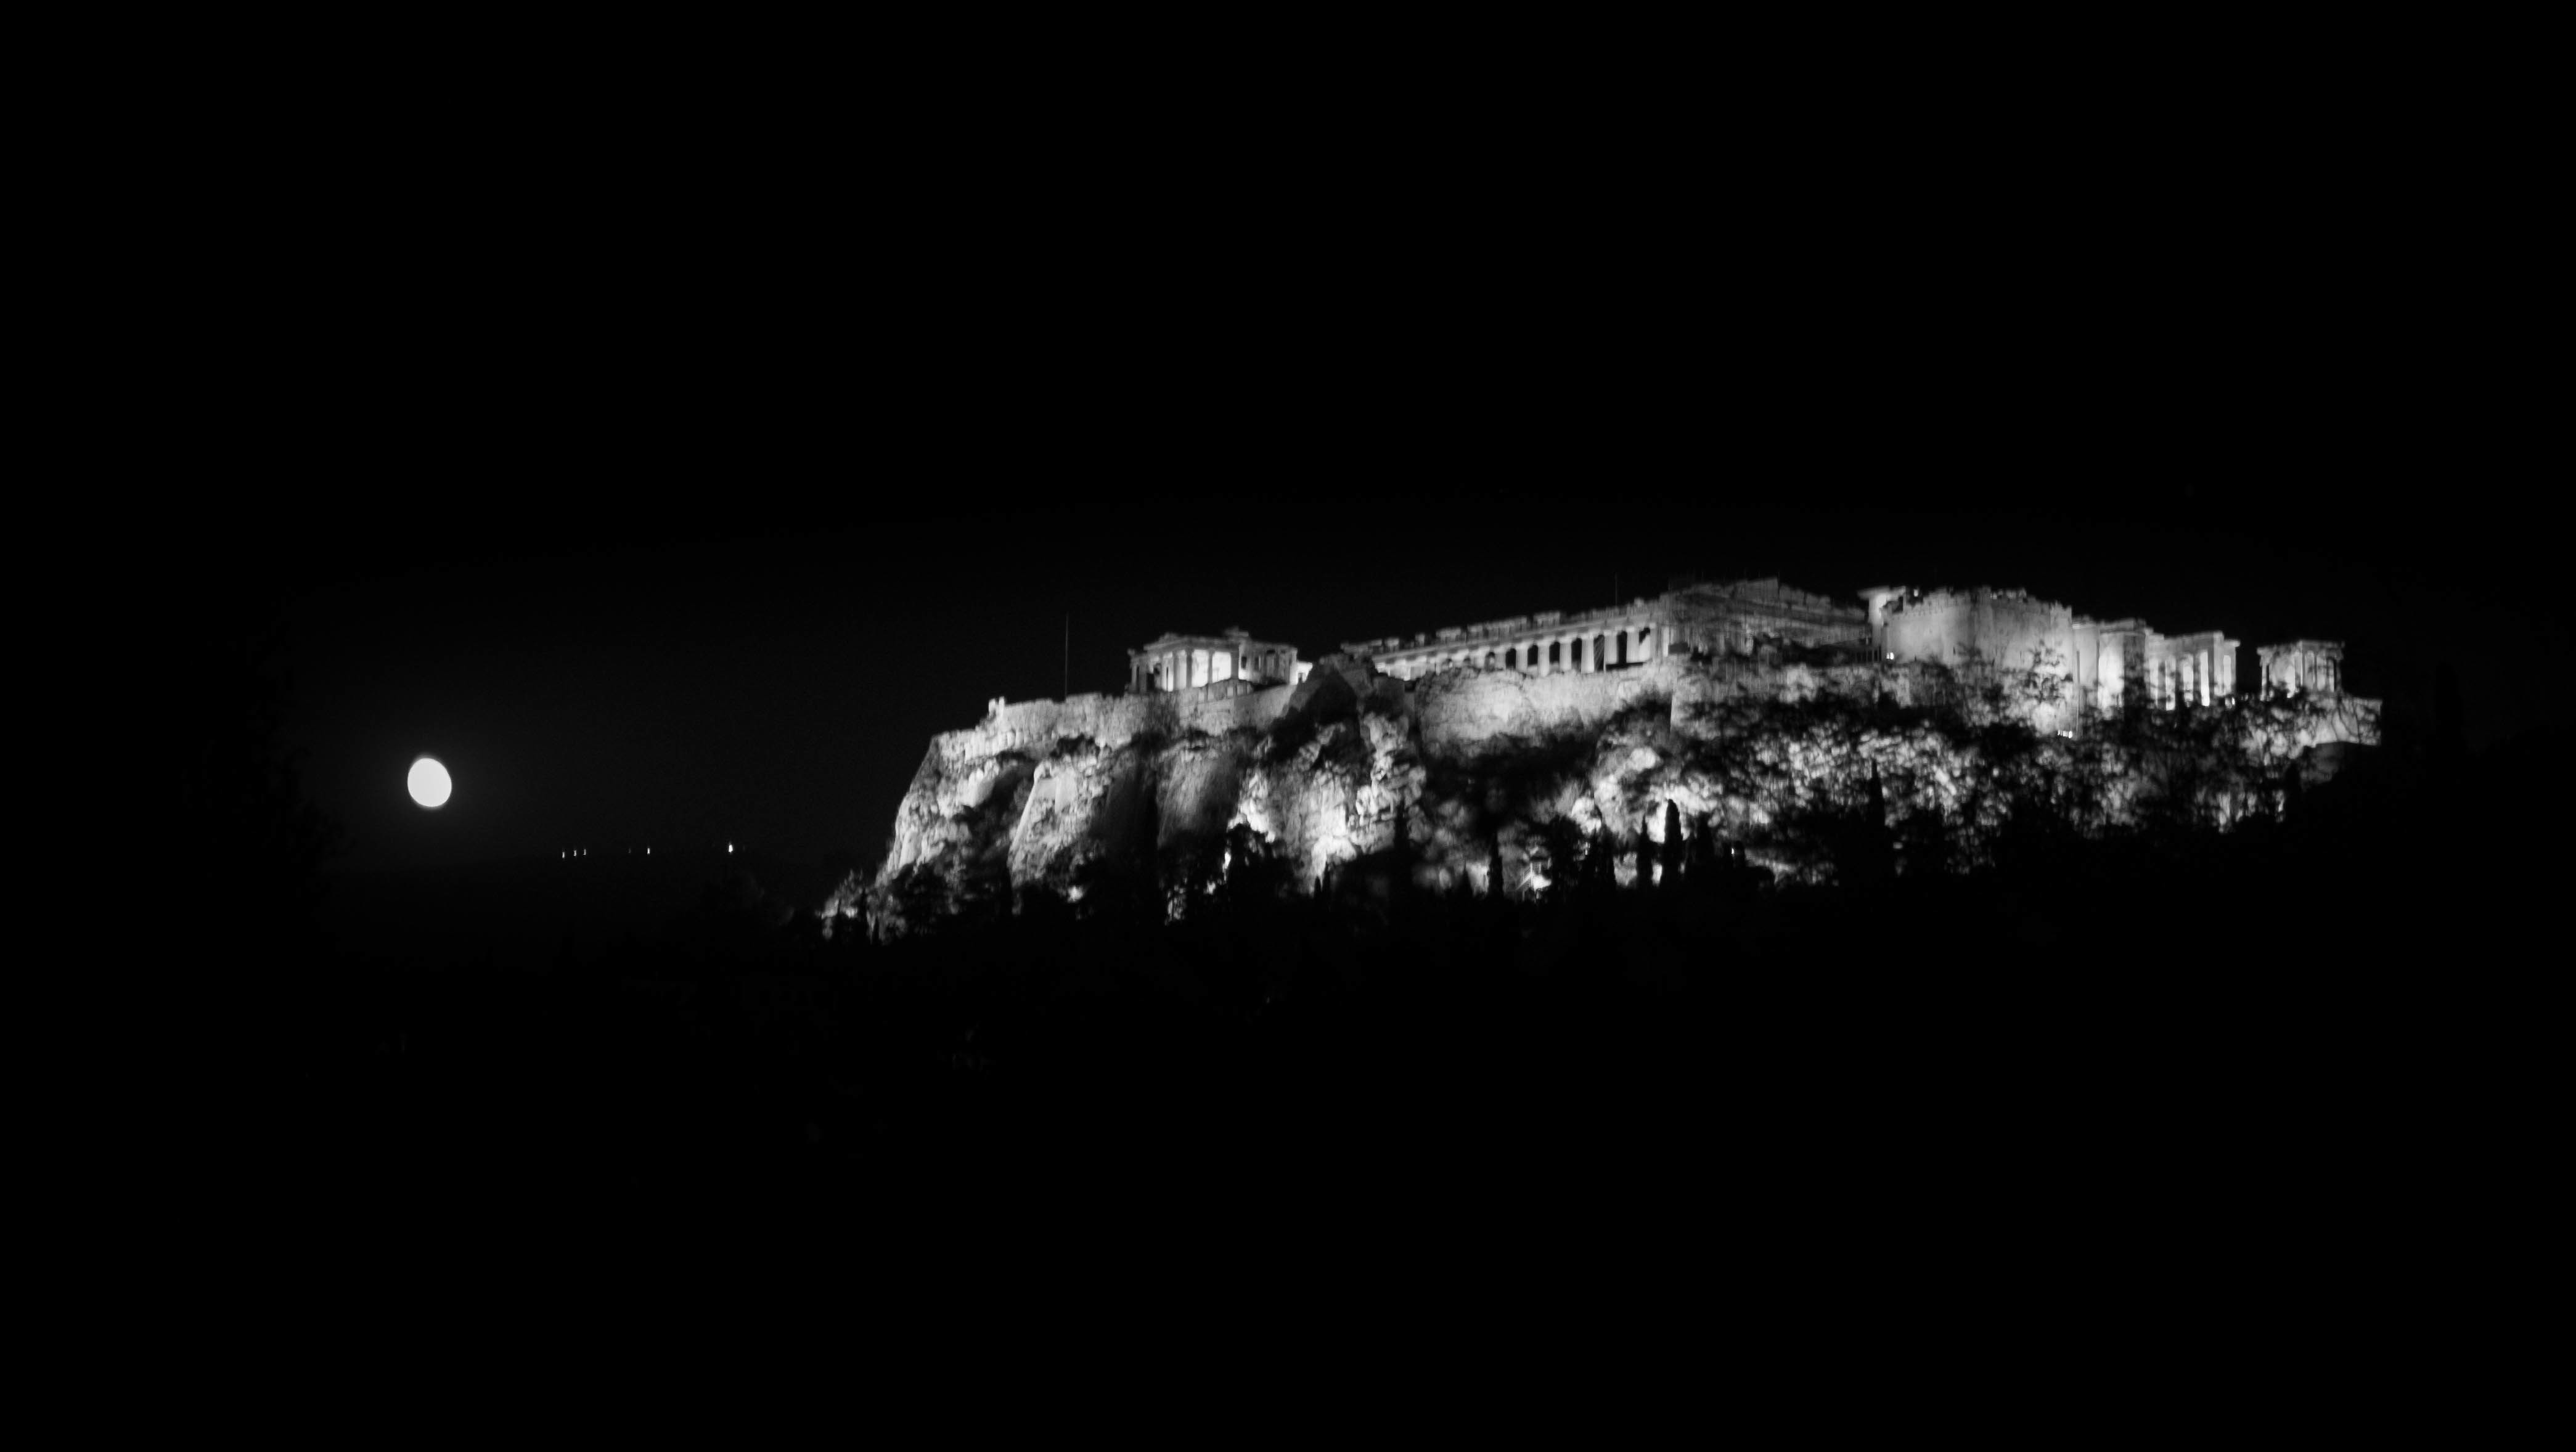
light, black and white, night, photography, darkness, black, monochrome, moon, moonlight, monochrome photography, atmosphere of earth